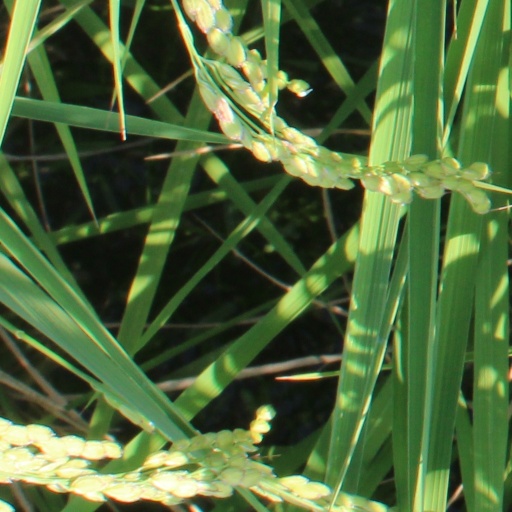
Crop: rice